Sheikh Said

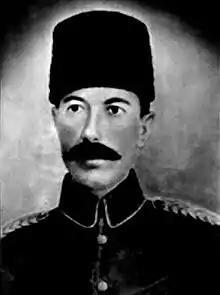
Halid Beg Cibran, the founder of the Azadî.

The Azadî, officially Society for Kurdish Freedom, later Society for Kurdish Independence was a Kurdish secret organization which strived for Kurdish independency in all parts of Kurdistan. Various statements are made about the founding date of the Azadi, such as 1921, 1922 and 1923.